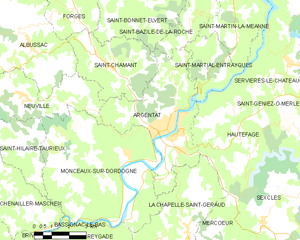
Argentat
Kort over kommunen
Kort over kommunen
Argentat er en mindre by i departementet Corrèze.